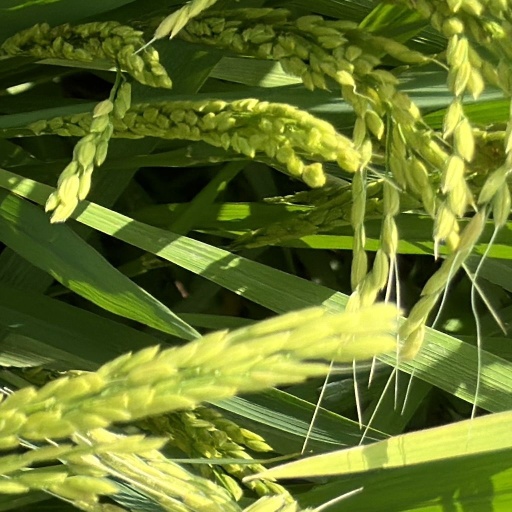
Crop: rice